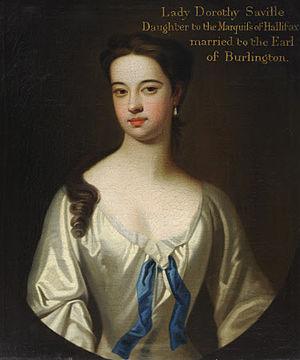
Savile Row est une rue de Londres. Elle est célèbre pour sa concentration de tailleurs traditionnels depuis plusieurs siècles.
Dorothy Savile Boyle, comtesse de Burlington et de Cork est une aristocrate et artiste britannique, connue pour ses portraits. Elle fut une importante mécène, notamment de l'acteur David Garrick et du musicien Georg Friedrich Haendel.